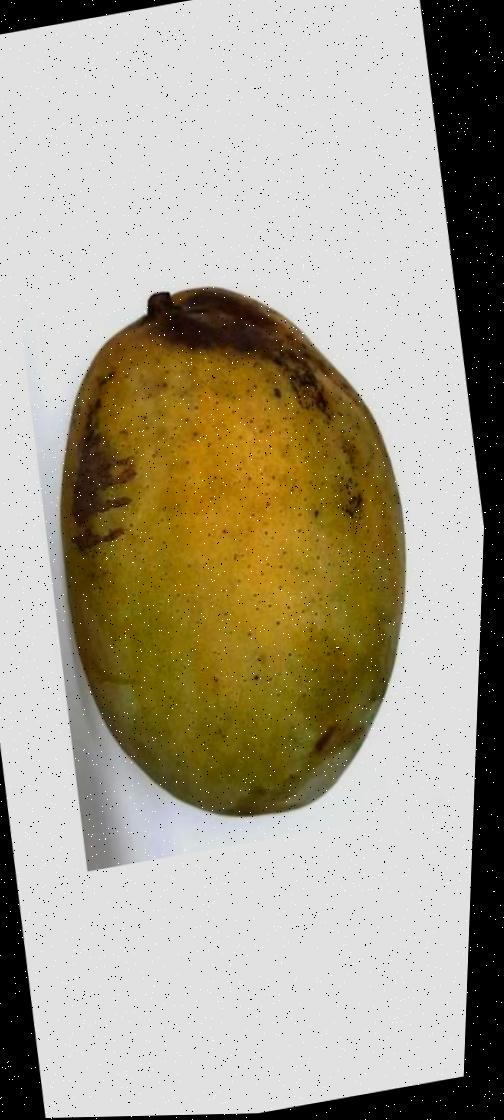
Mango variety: Fazli Classic